Poovattoor

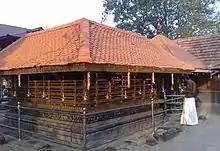
Poovattoor Temple

Poovattoor is a village located in Kottarakara taluk in the northern part of the Kollam District, Kerala state, India. It is best known as the site of an ancient Bhagavathy temple, Poovattoor Devi Temple, sister of Pattazhy Devi Temple, and Mannadi Devi Temple.